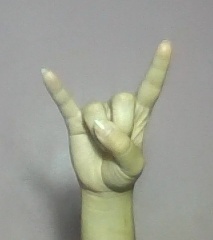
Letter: la